Peter Jones (missionary)

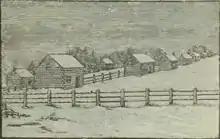
The Credit Mission, in the winter of 1827. Sketch from "The Story of My Life" by Egerton Ryerson.

In 1825, Jones wrote a letter to Indian Agent James Givins regarding the year's delivery of gifts (due from various land purchases) to the Mississaugas. The letter was the first Givins had received that had been written by an Indian. Givins arranged a meeting with Jones during the second week of July. Jones arrived at the Humber River at the prescribed time, leading the approximately 50 Christian Indians, and his former adoptive father Captain Jim arrived leading the approximately 150 non-Christian Indians. At this meeting, a further 50 of the approximately 200 Indians of Jones's band were converted. Givins was accompanied by several members of Upper Canada's aristocracy, including Bishop John Strachan. The Christian dress and style of Jones's band of converts, including their singing of hymns, which had been translated into Ojibwe by Jones, created a favourable impression of the group with Strachan and the other political leaders present. Although Strachan, an Anglican, had strongly denounced the Methodists, he saw in Jones the opportunity to Christianize the Indians of Upper Canada. He hoped to convert Jones (and thereby his followers) to Anglicanism later. The Crown had previously agreed to build a village on the Credit River for the Mississaugas in 1820, but nothing had been done. Strachan told Jones he would make good on this agreement, and after a short meeting, all of the Christian Indians agreed to accept it. Construction of the settlement, called the "Credit Mission", was soon underway and Jones moved there in 1826. By the summer of 1826, with construction of the settlement well under way, the rest of the band had joined the Methodist church and settled at the Credit Mission. Among the last holdouts was Jones's former adoptive father, Captain Jim, and his family. At about this time Methodist Reverend Egerton Ryerson was assigned to the Credit Mission, and Jones quickly struck up a friendship with him. Ryerson's work at the camp freed Jones to begin taking lengthy missionary expeditions to other parts of Upper Canada. During the period 1825–27, Jones undertook missionary missions to Quinte, Munceytown, Rice Lake and Lake Simcoe. He preached in the native language, a key factor to helping the Indians understand and accept Christianity; small groups of Indians in these areas soon converted to Christianity.